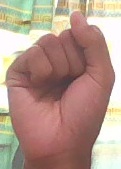
ASL sign: S